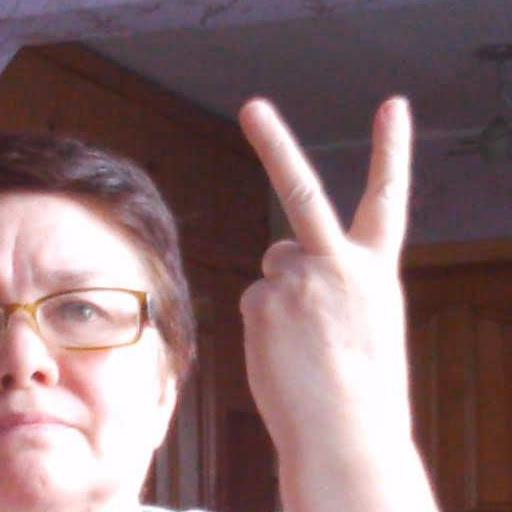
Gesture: peace_inverted